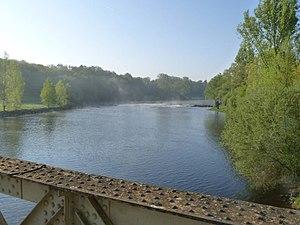
La Vienne vue vers l'amont à Ansac, Charente, France
Ansac-sur-Vienne est une commune du Sud-Ouest de la France, située dans le département de la Charente.